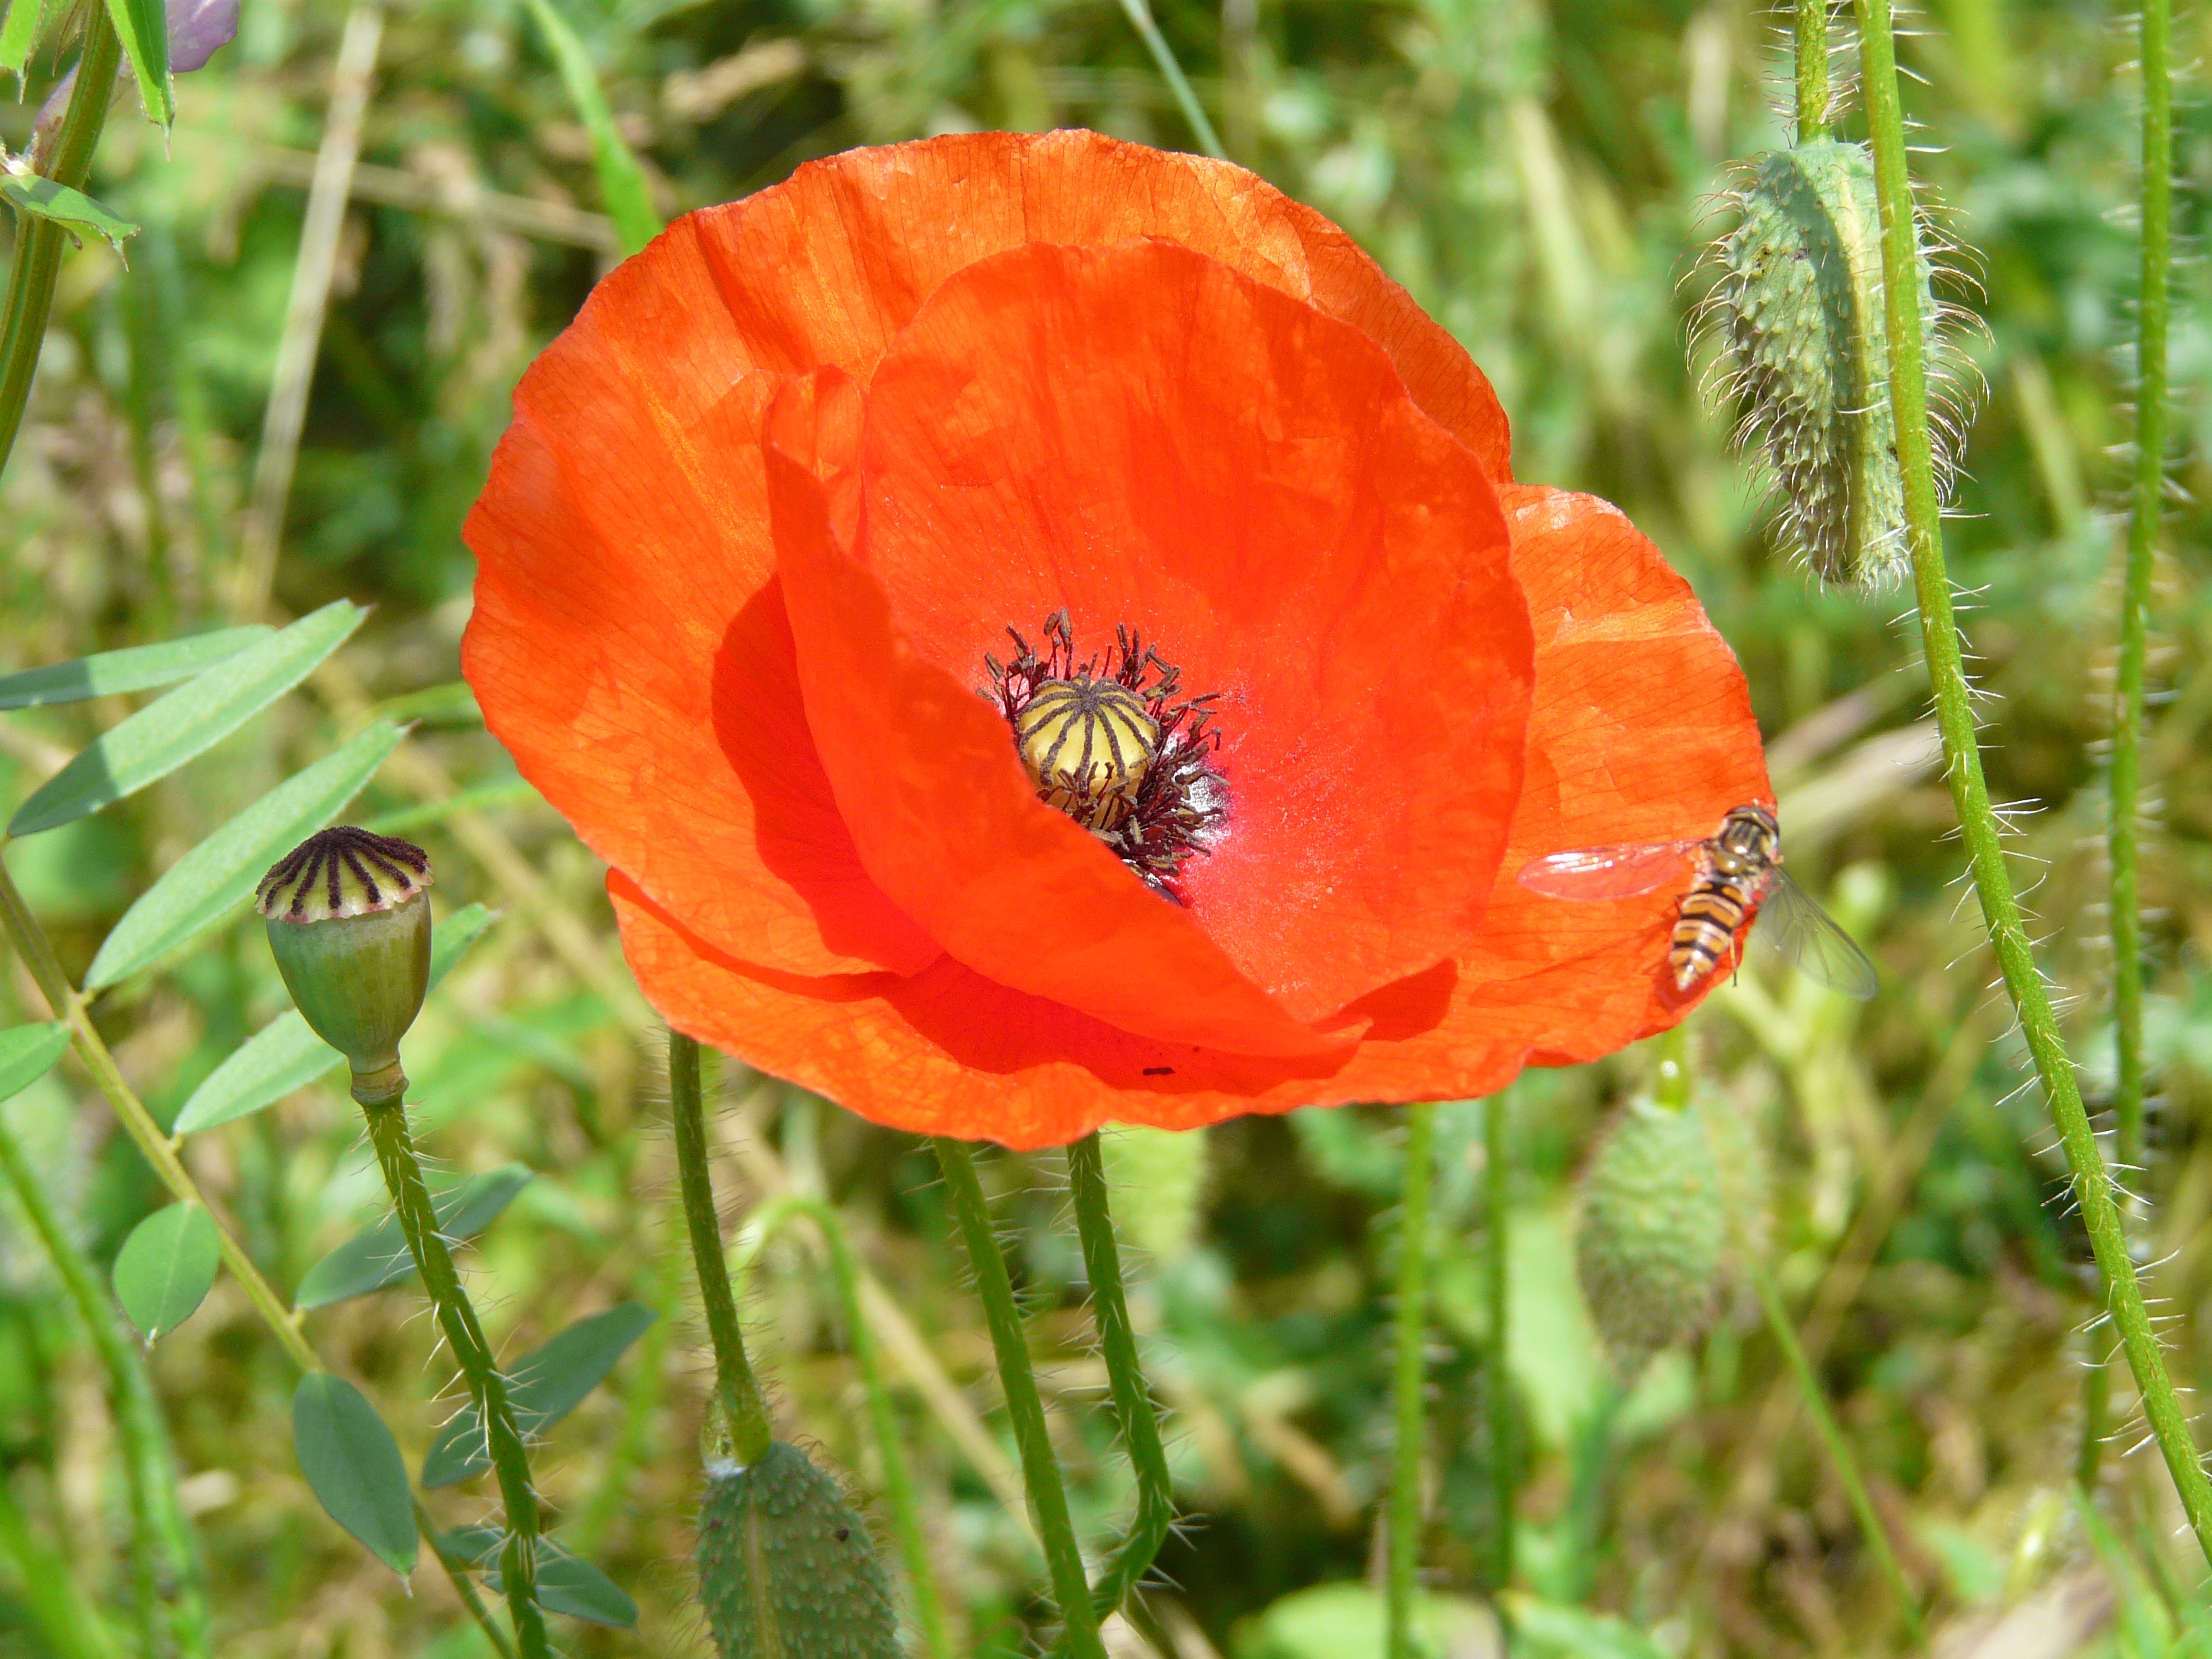
nature, plant, field, meadow, prairie, flower, produce, botany, flora, wildflower, flowers, fields, poppy, coquelicot, macro photography, flowering plant, eschscholzia californica, land plant, poppy family